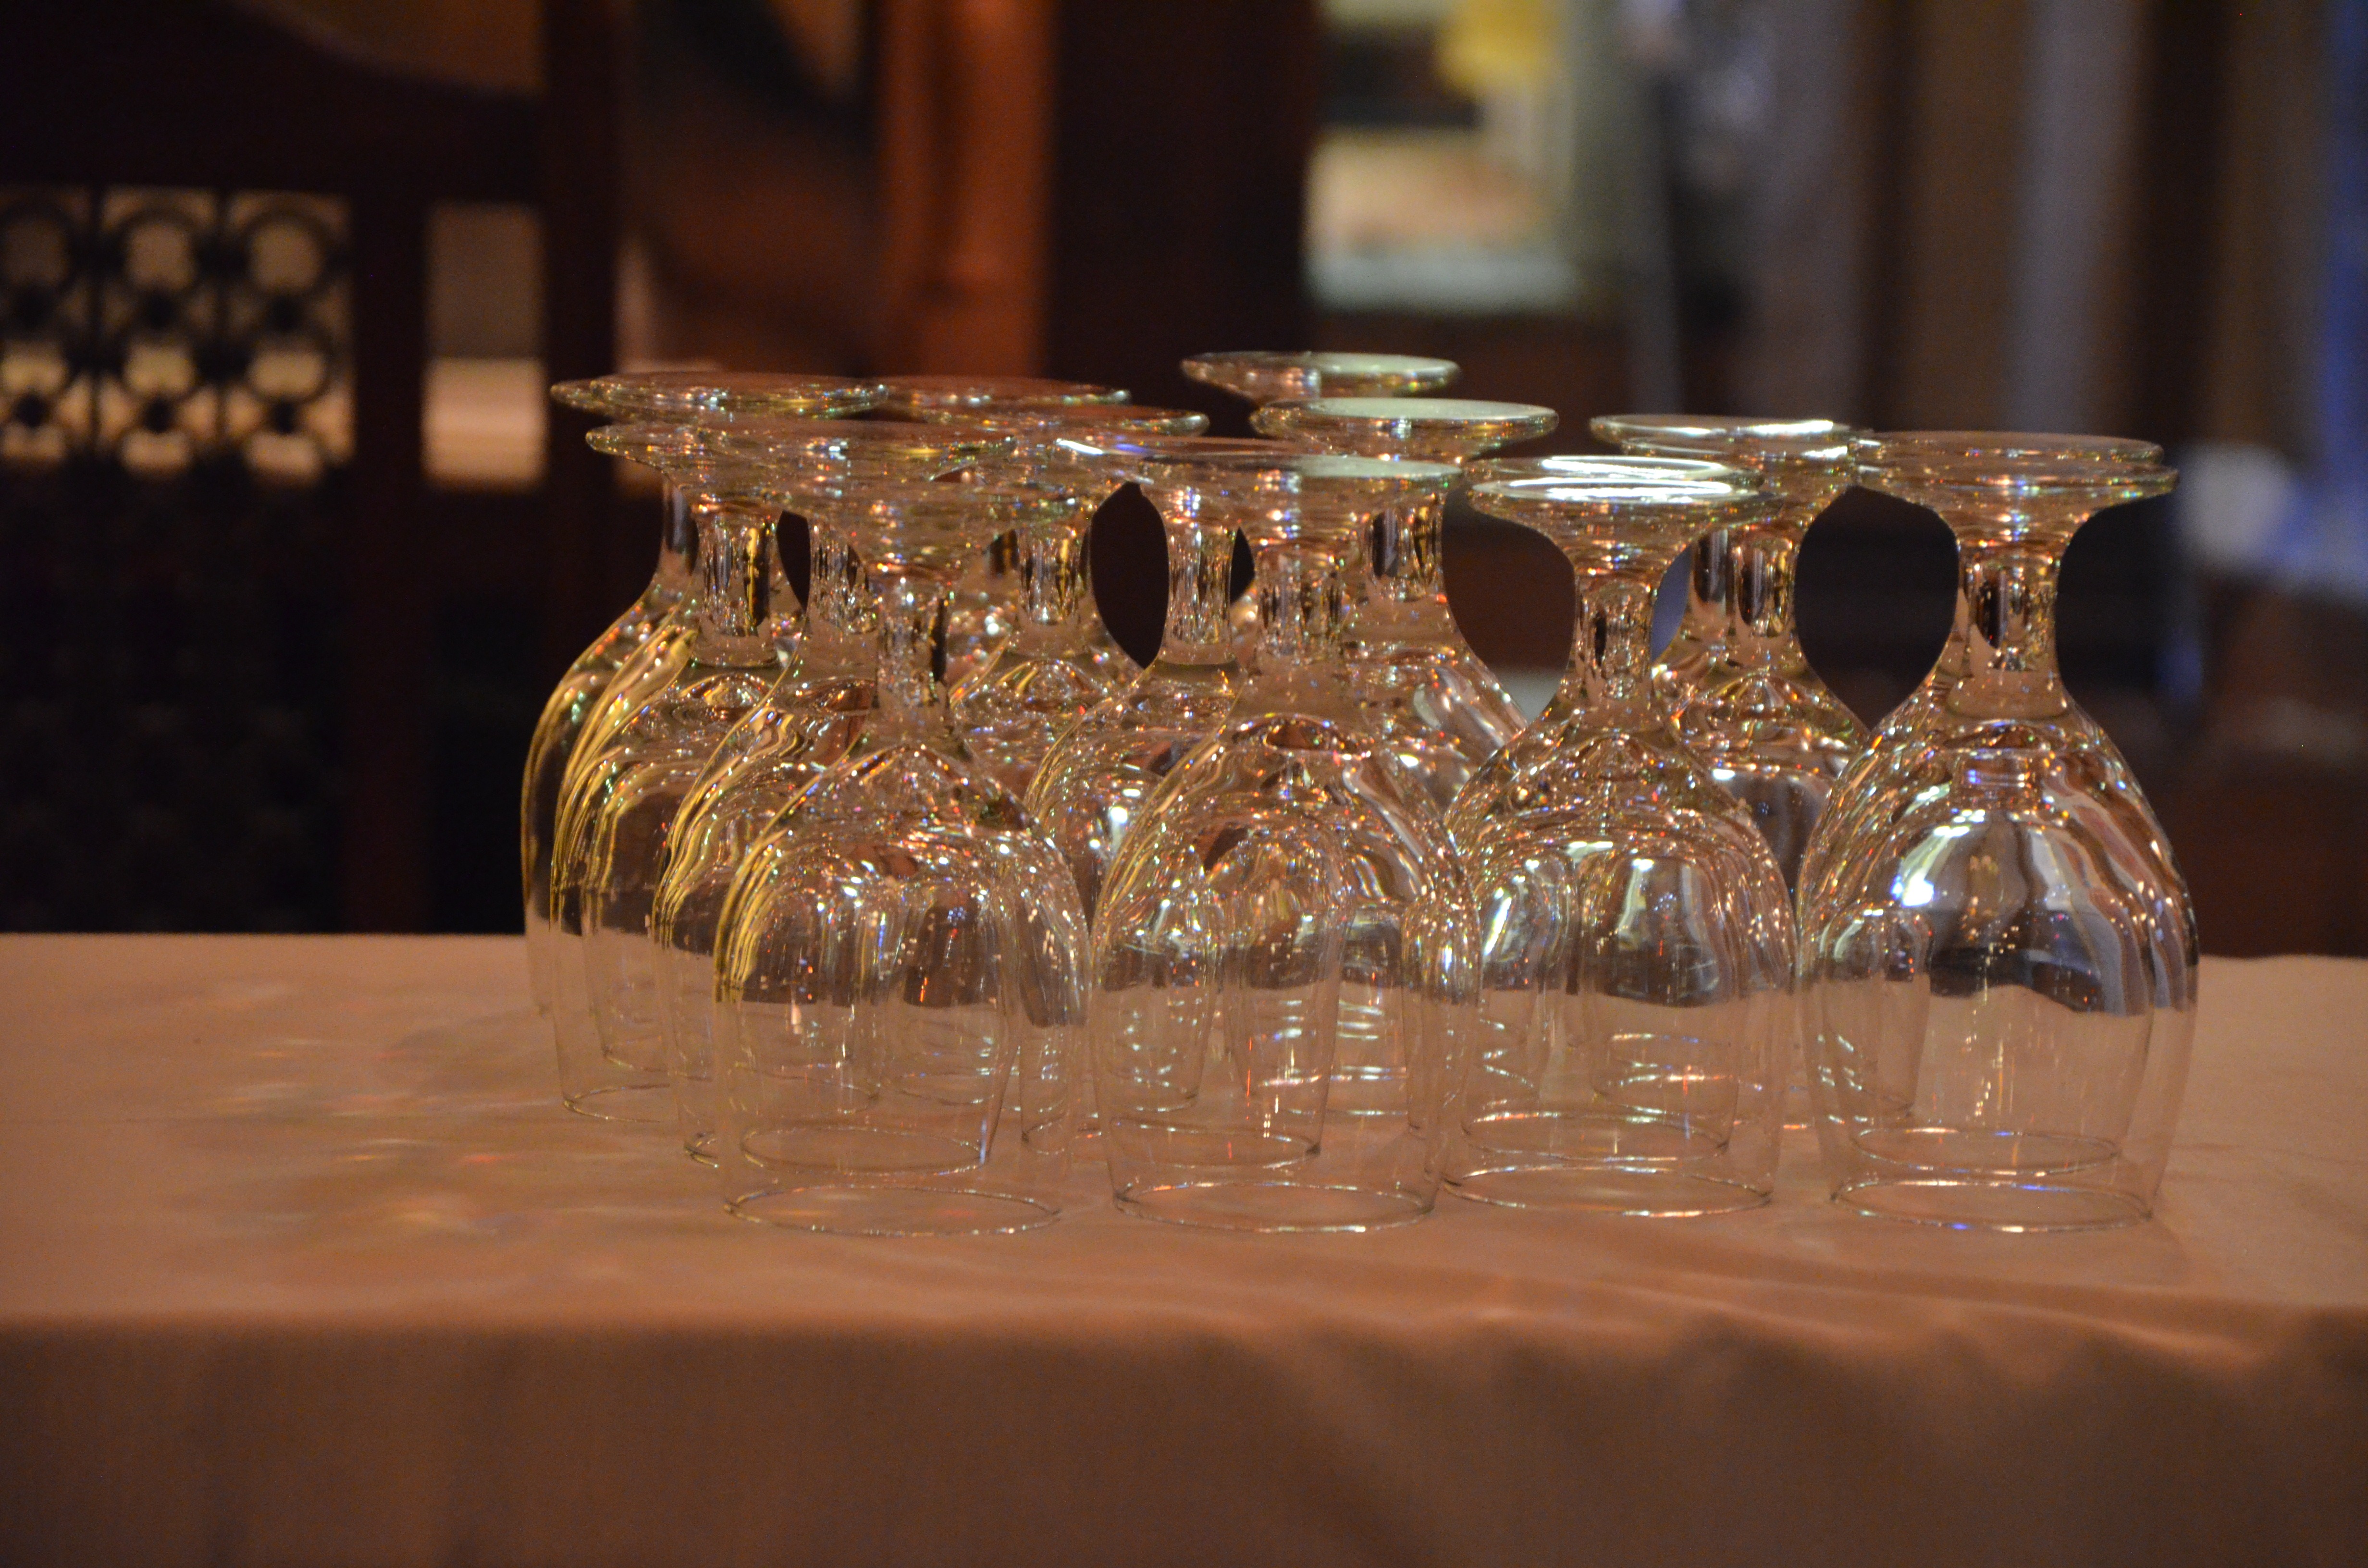
wood, glass, restaurant, drink, lighting, wine glass, glasses, elegant, drinking glass